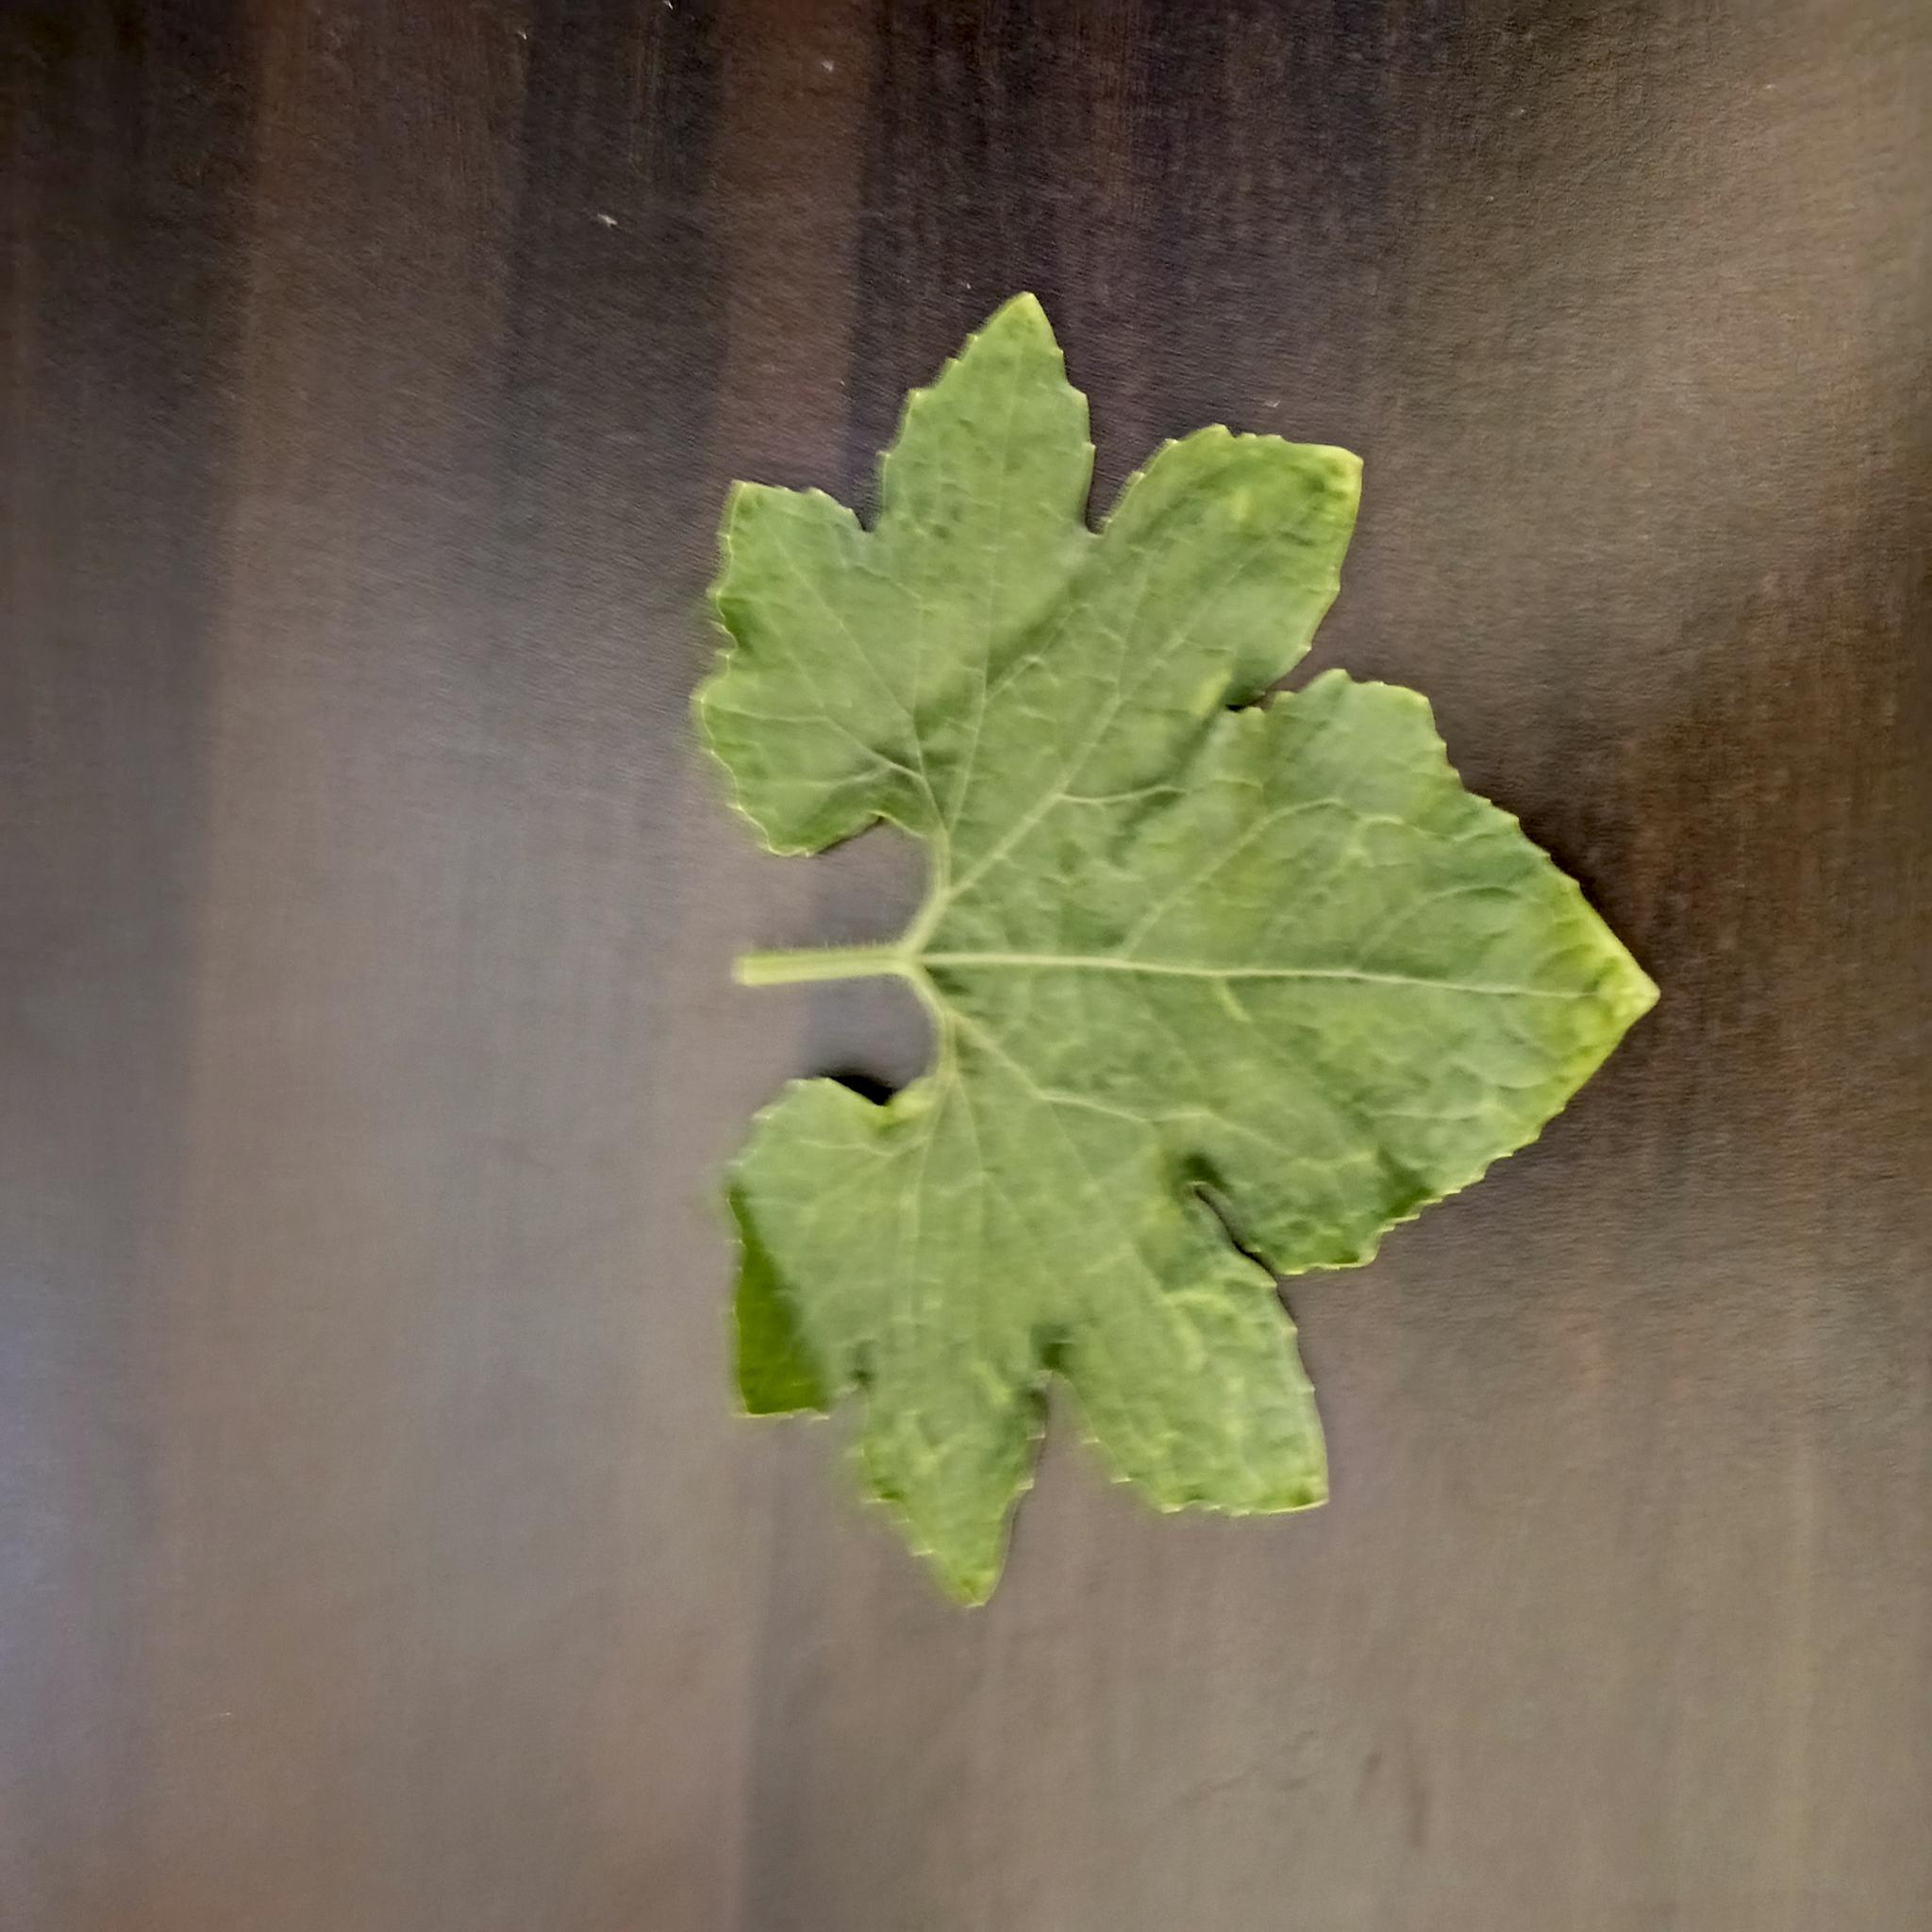
Label: Downy mildew